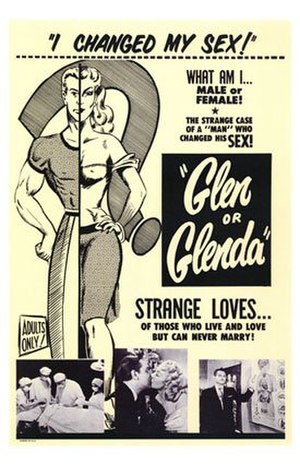
Glen or Glenda
Filmens plakat 1953
Glen or Glenda er en amerikansk film fra 1953, instrueret af Edward D. Wood Jr. og med Wood selv, hans daværende kæreste Dolores Fuller og Bela Lugosi i hovedrollerne. Filmens tema er transvestisme og transseksualitet og udformet som et drama med dokumentariske indslag. Samtidig er filmen halv-selvbiografisk, idet Wood selv var transvestit, og filmen opfordrer til tolerance. Eftertiden har imidlertid i højere grad opfattet den som en kultfilm lige som en række andre af Woods film, idet der henvises det de beskedne produktionsomkostninger og de mange ufrivilligt komiske indslag, den indeholder.